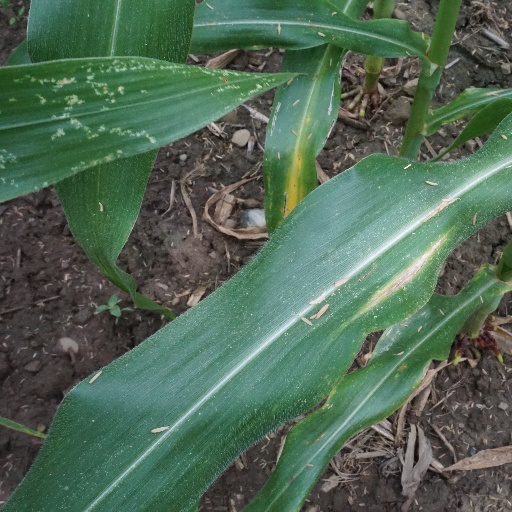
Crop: maize; corn